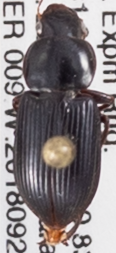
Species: Discoderus robustus
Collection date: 2018-09-26
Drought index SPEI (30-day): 0.782
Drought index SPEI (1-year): -1.01
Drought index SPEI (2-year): -1.45